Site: brandenburg
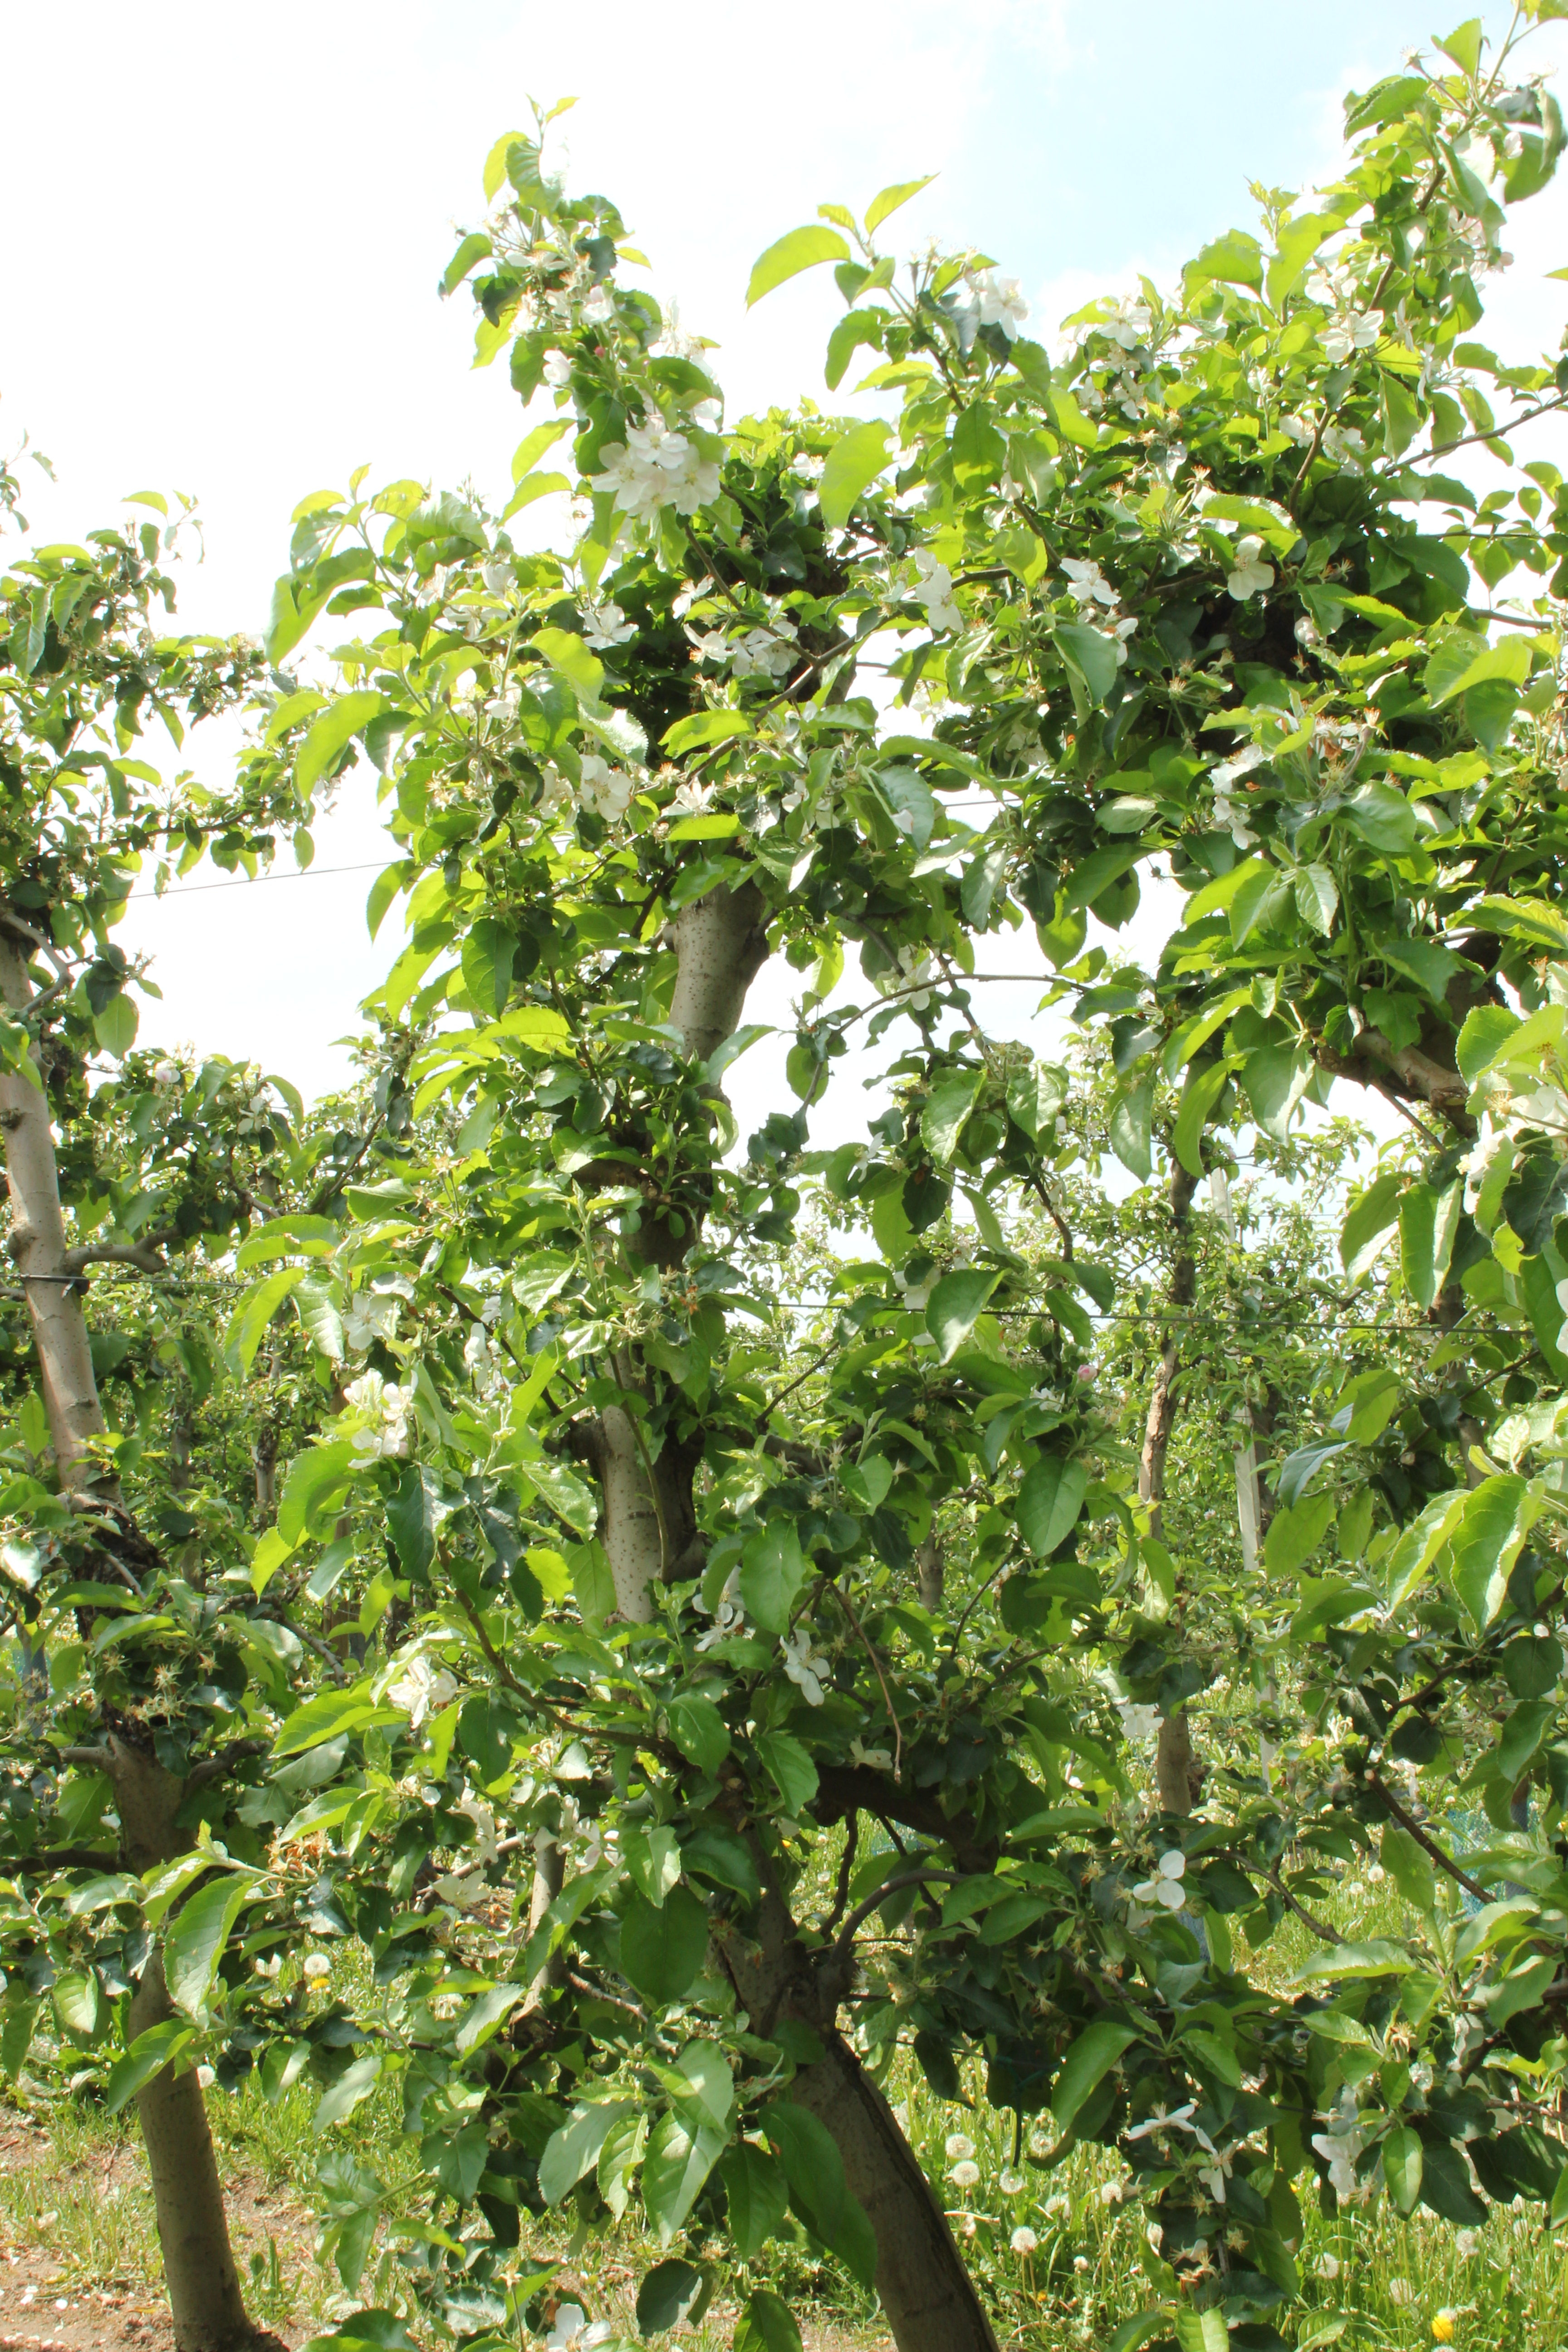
Growth stage (BBCH 67): Flowering